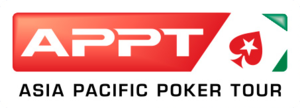
L'Asia Pacific Poker Tour est une série de tournois de poker.